Palm Beach, New Zealand

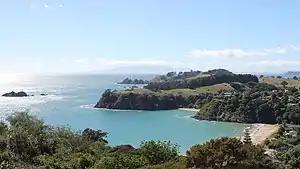

Palm Beach is a settlement on Waiheke Island in northern New Zealand. The eponymous beach is named for phoenix palms at the eastern end, and has safe swimming and white sand.